Pandava Thoothar Perumal Temple

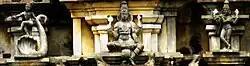
Stucco images on the Gopuram of the temple

The temple is associated with a Hindu legend in the epic "Mahabharata," when Krishna went to the Kauravas as an envoy of the Pandavas. Duryodhana, the eldest Kaurava prince, had a plan to arrest and kill Krishna while he was in the Kaurava capital of Hastinapura. He dug a deep pit and covered it with a carpet and a chair studded with gems. He had wrestlers hidden in the pit to wrangle Krishna. Krishna, being the avatar of Vishnu, assumed his vishvarupa, his cosmic form, to all the Kaurava courtiers, and also to Dhritarashtra, the blind king and father of Duryodhana. When Krishna offered a boon to Dhritarashtra, he requested Krishna to make him blind again as he did not want to see anything after seeing the vishvarupa. Krishna also appeared in the same form to Janamejaya, the great-grandson of the Pandavas, who performed austerities to receive the theophany.